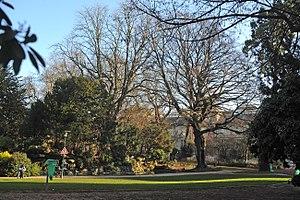
Le square Verdrel est un square dans le centre-ville de Rouen, entre la rue Jeanne-d'Arc, le musée des beaux-arts et le musée de la céramique.
Rouen [ʁwɑ̃] est une commune du Nord-Ouest de la France traversée par la Seine. Préfecture du département de la Seine-Maritime, elle est le chef-lieu de la Normandie réunifiée après avoir été, jusqu'en 2015, celui de la Haute-Normandie.